Selatium

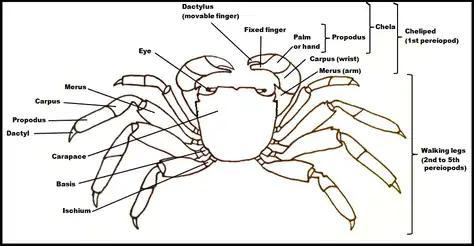
Dorsal anatomy of a mangrove crab

Following fertilization, female crabs carry eggs on their abdomen during their early stages of development. When they hatch, the eggs are released into the water where they will undergo five stages of juvenile development, four zoeal stages and 1 megalopa stage. During all zoeal stages, the larvae live in brackish waters. During these stages, the crabs use appendages stemming from the thorax to swim and will also have a large dorsal spine. Crabs in the megalopa stage also live in brackish waters, but here they have a segmented abdomen, meaning their legs will no longer stem from the abdominal area. Because of this, they have an unsegmented cephalothorax in which the legs will stem from. In this stage the eyes and antennae will form. After the megalopa stage, mangrove crabs have reached adulthood. Once adults, they will molt multiple times in order to reach their adult size.